Hard infrastructure

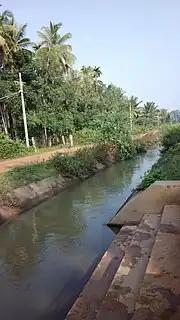
Irrigation canal near Channagiri, Davangere District, India

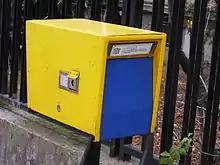
Post box (Slovakia)

OECD lists communications under its economic infrastructure Common Reporting Standard codes.